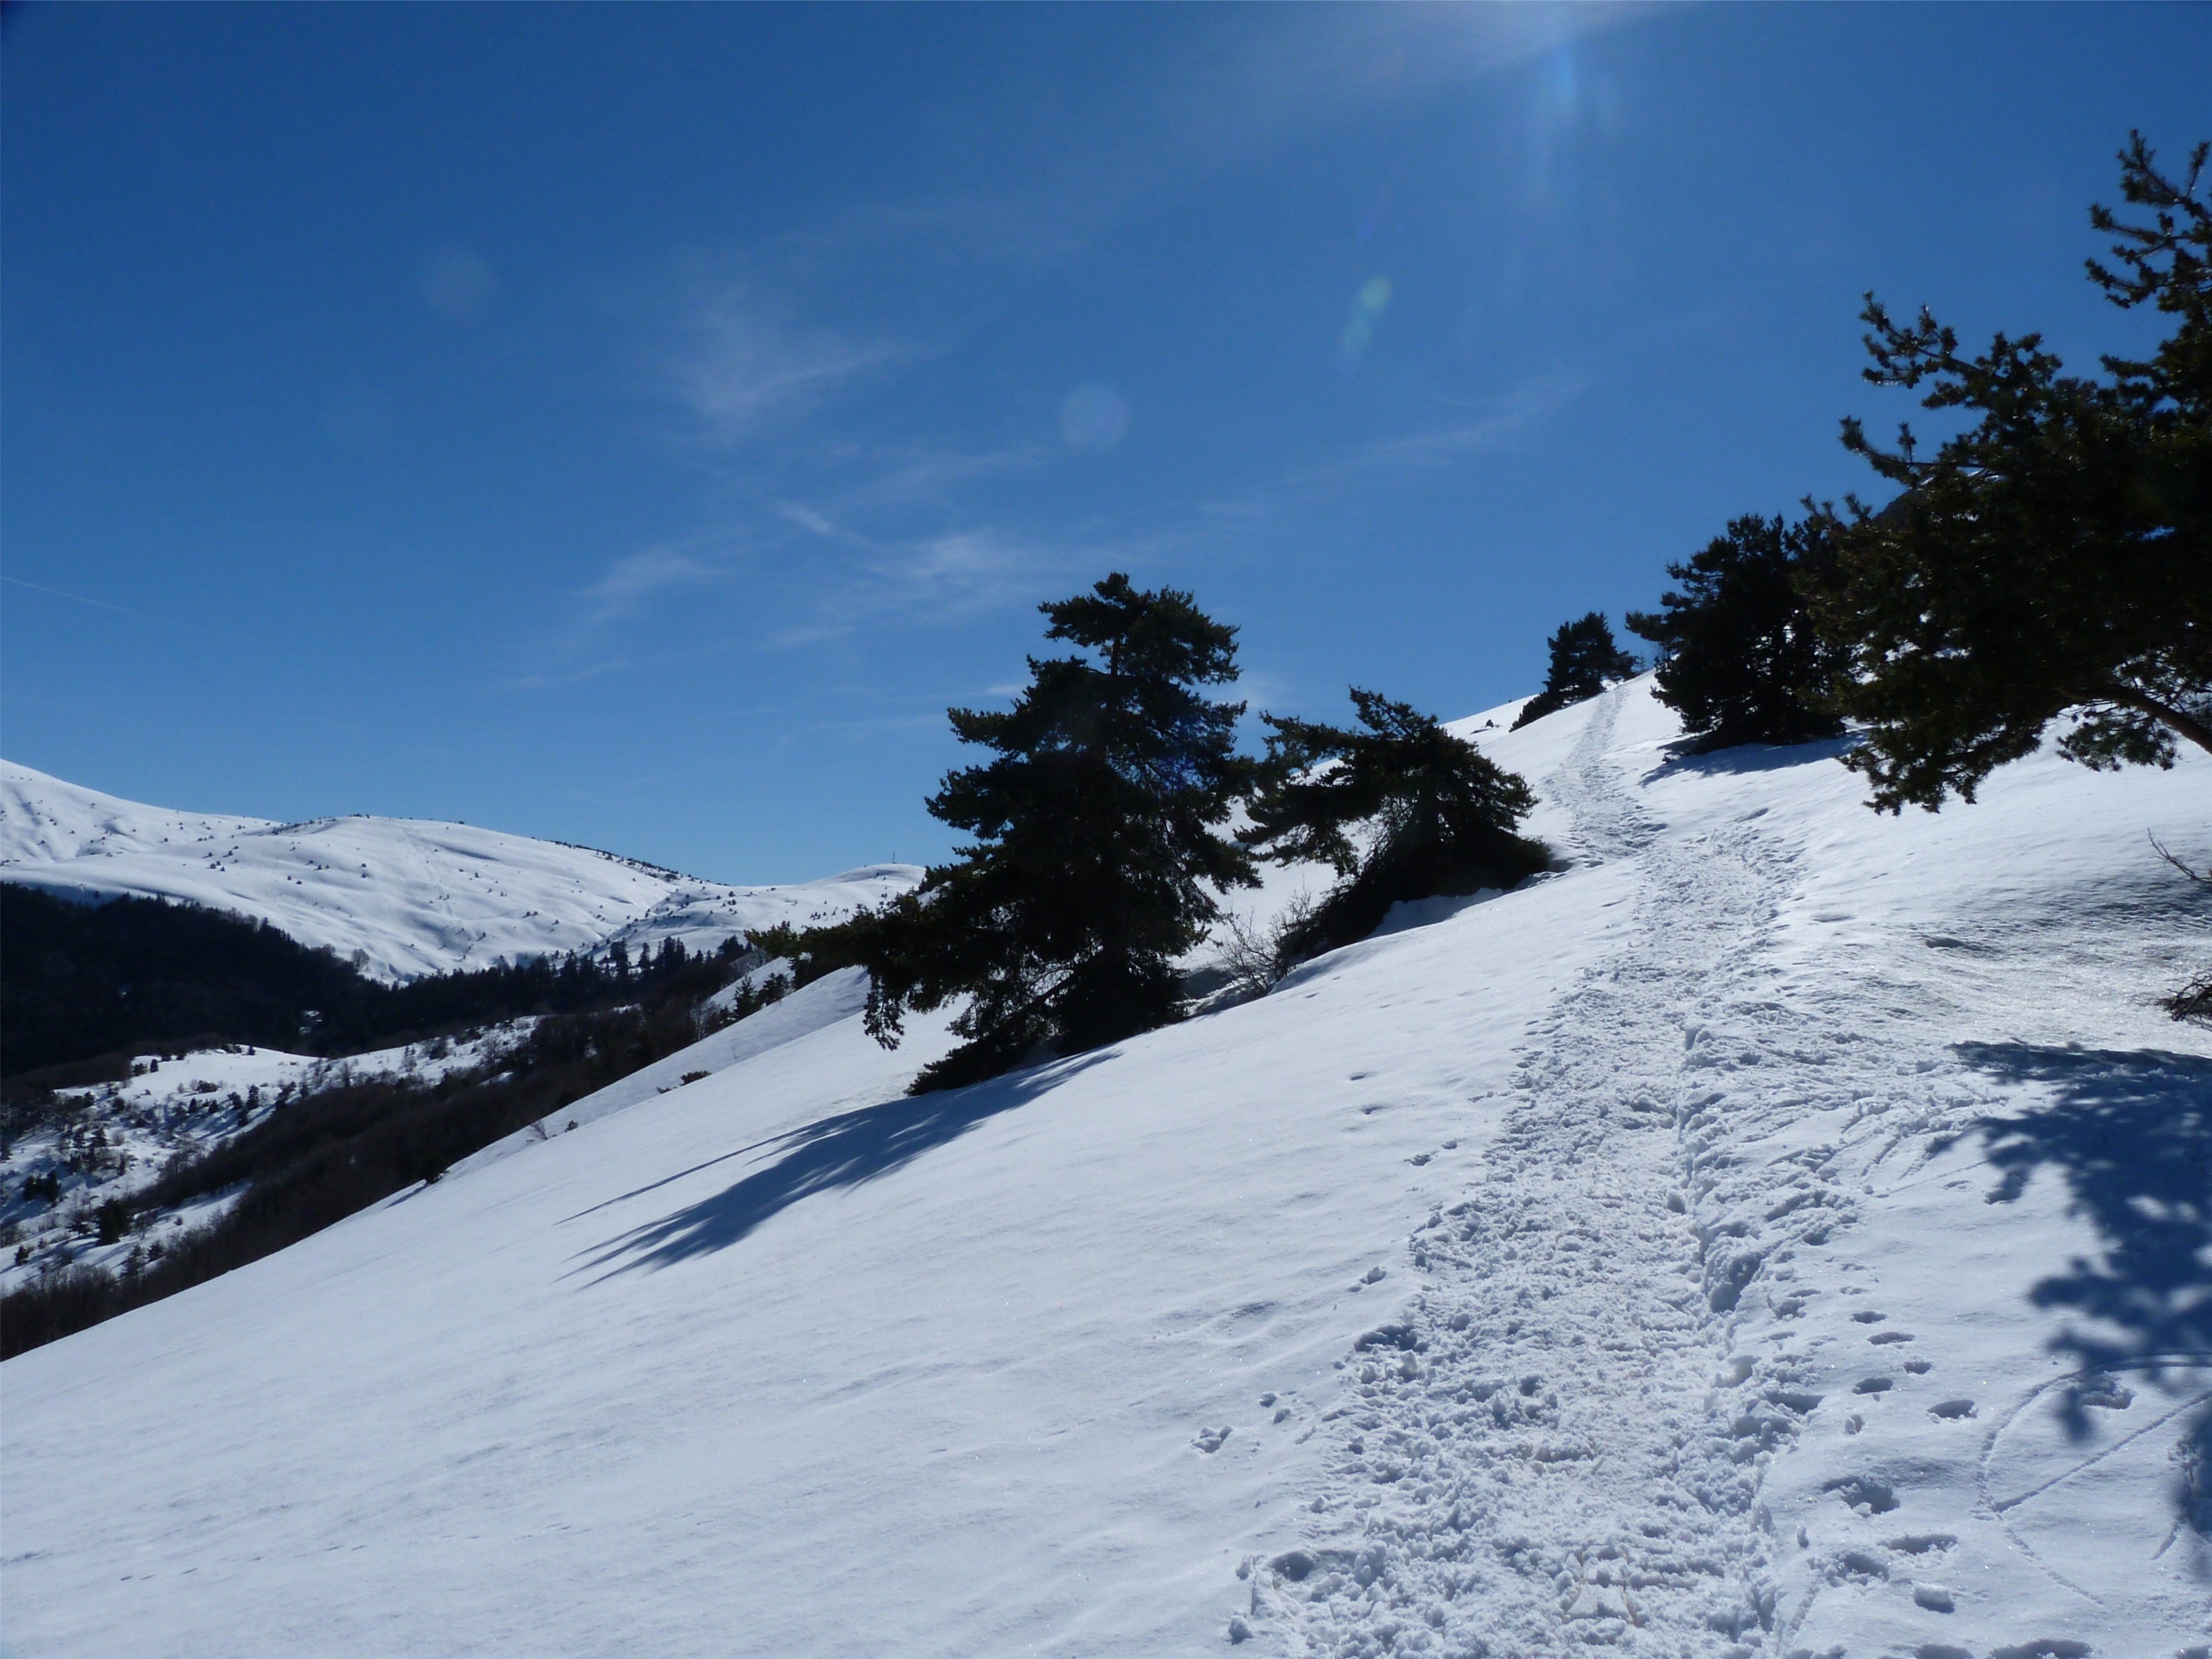
mountain, snow, winter, hiking, white, mountain range, weather, skiing, fir, season, ridge, summit, winter sport, alps, footwear, piste, ski touring, ski mountaineering, mountainous landforms, geological phenomenon